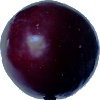
Label: Plum 2